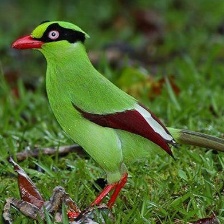
Species: GREEN MAGPIE
Scientific name: CISSA CHINENSIS
ImageNet parent category: magpie